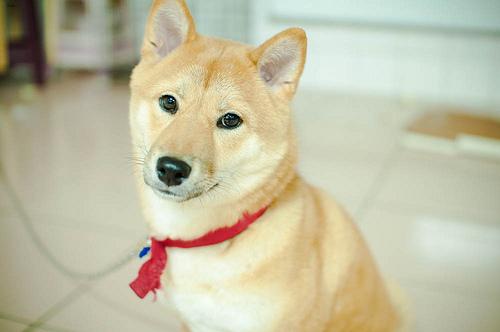
Breed: shiba inu